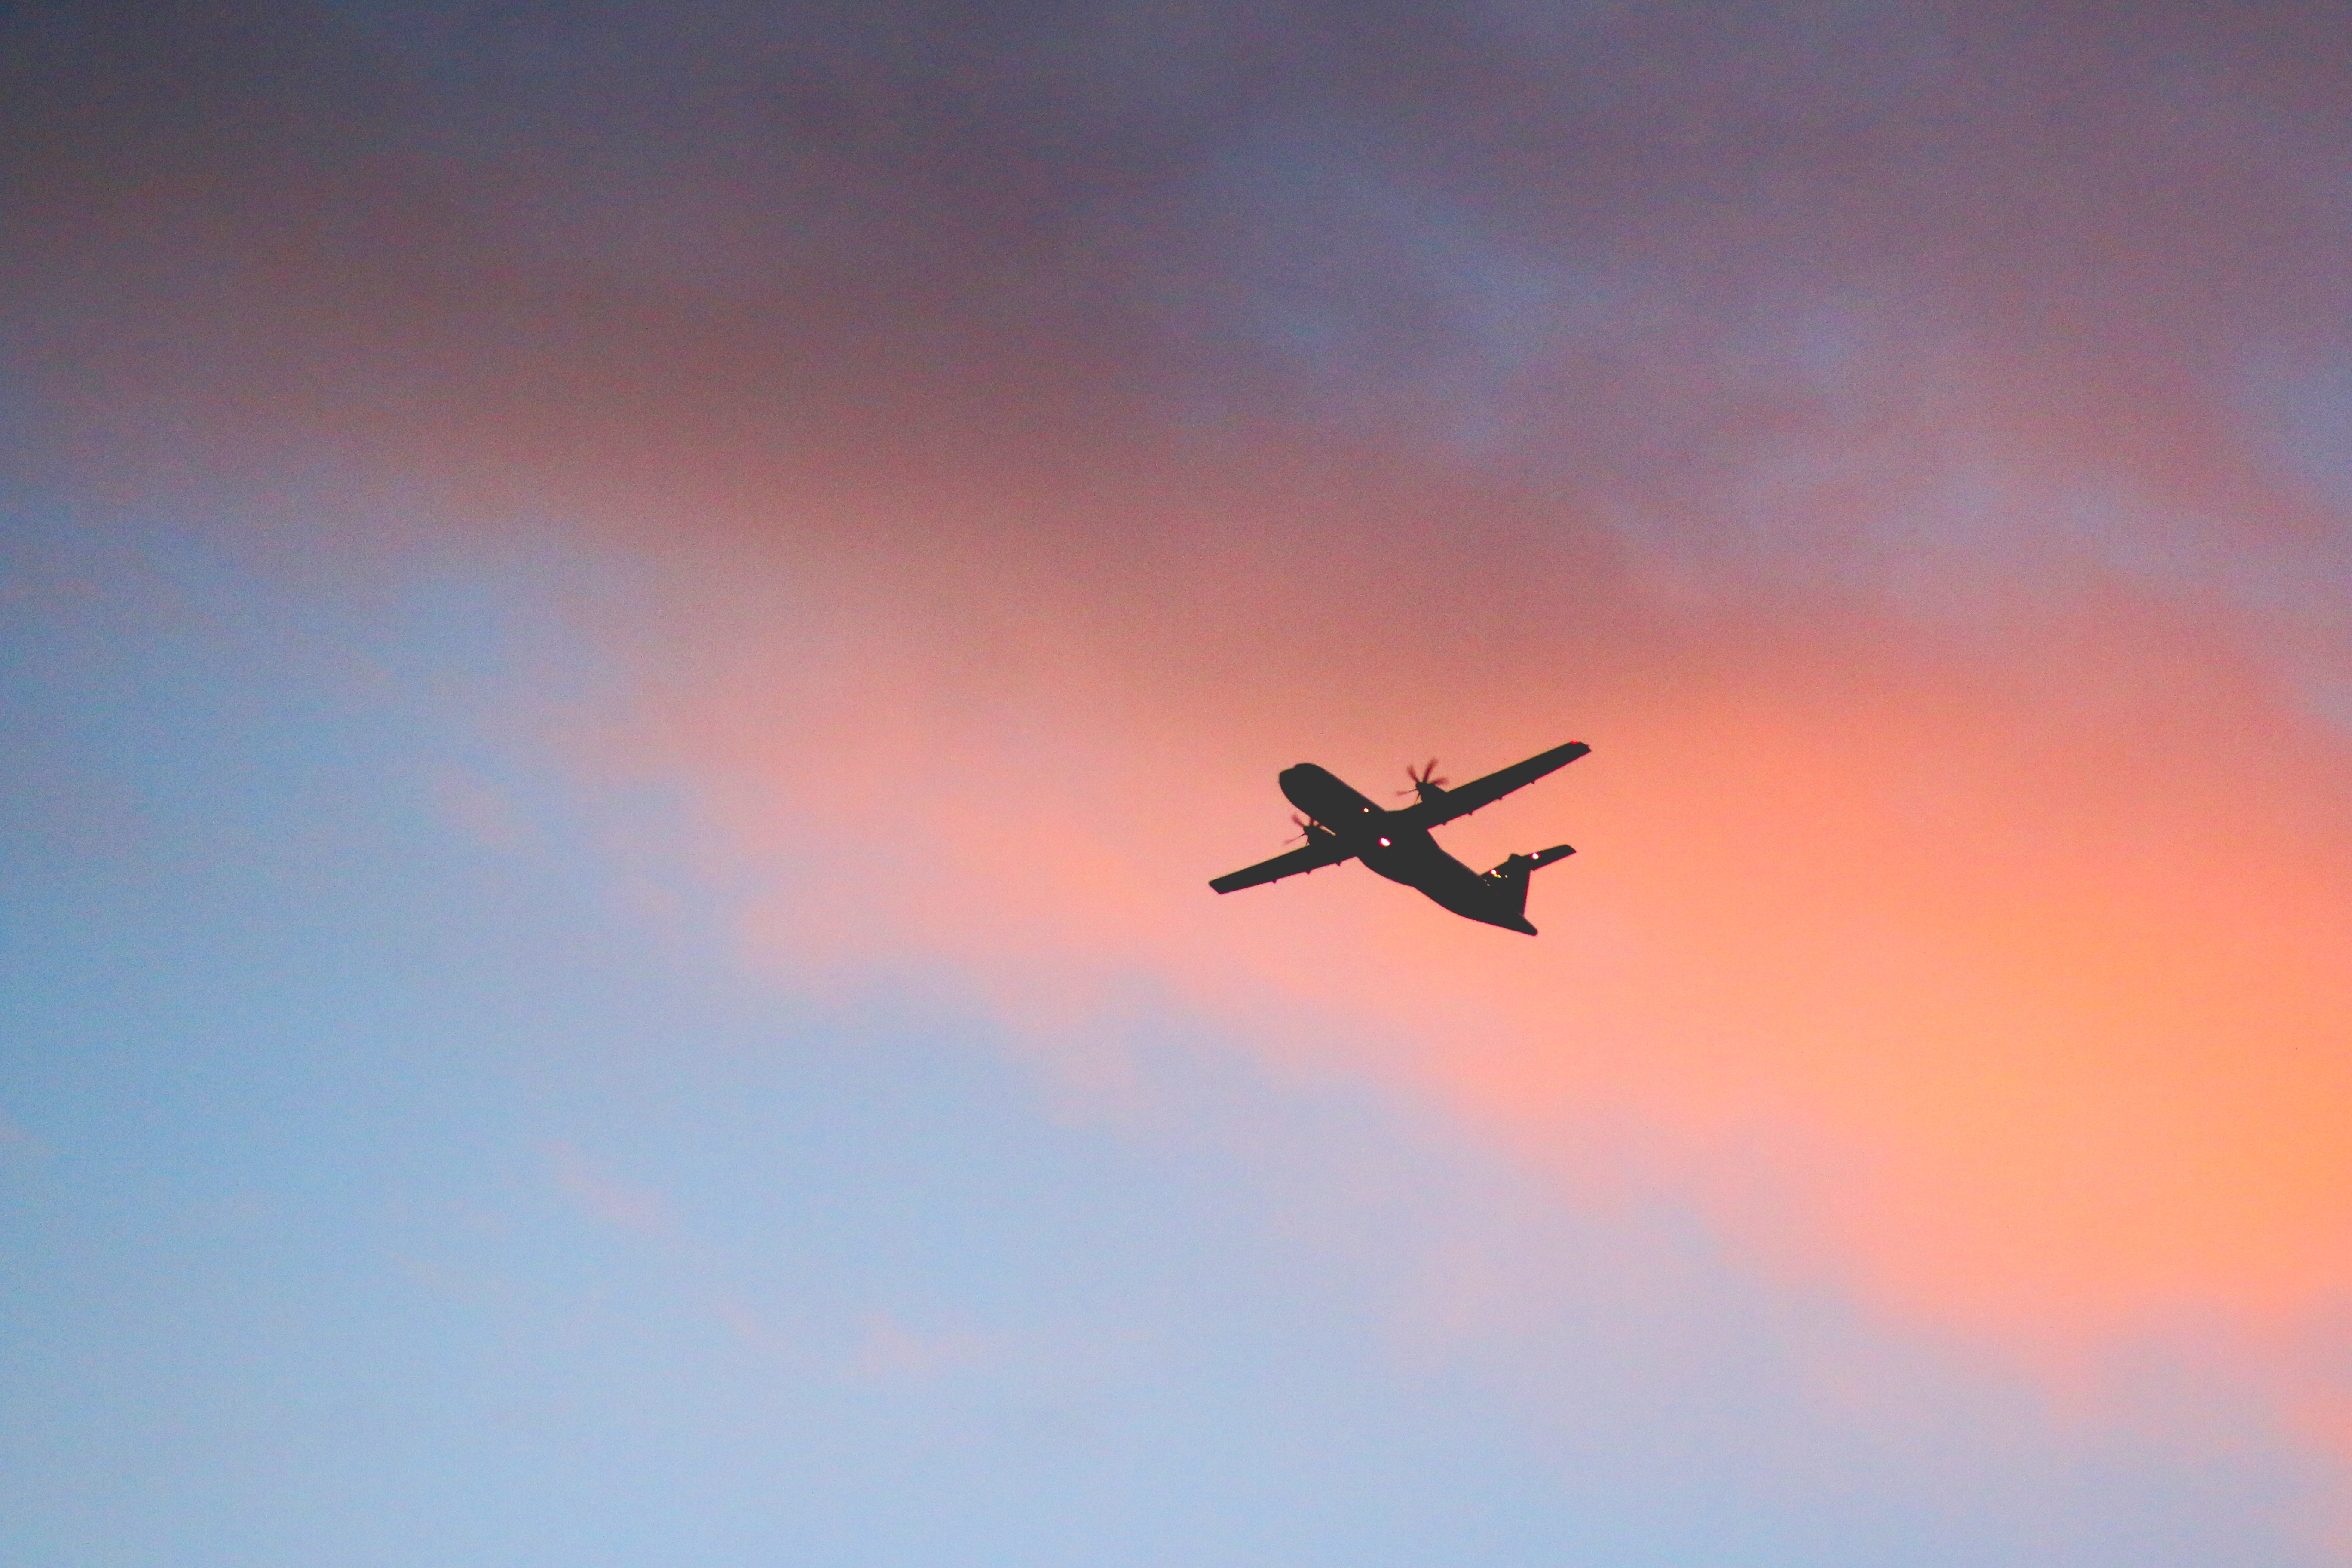
sky, airplane, aircraft, flight, aviation, vehicle, air travel, cloud, atmosphere, airline, wing, air show, light aircraft, air force, meteorological phenomenon, aerospace engineering, takeoff, general aviation, evening